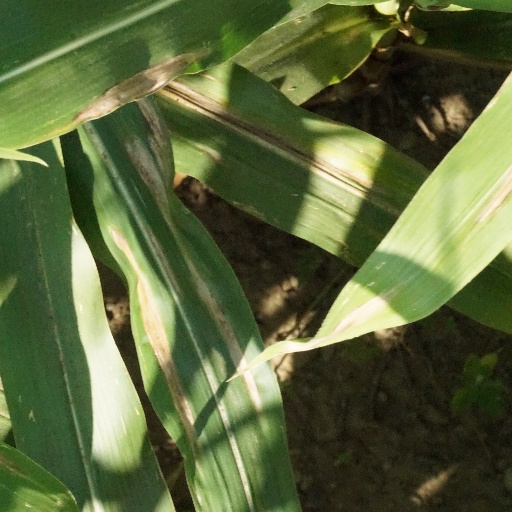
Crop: maize; corn